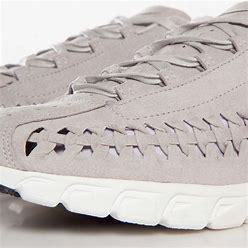
Brand: Nike
Model: Mayfly Woven